Cinnyris

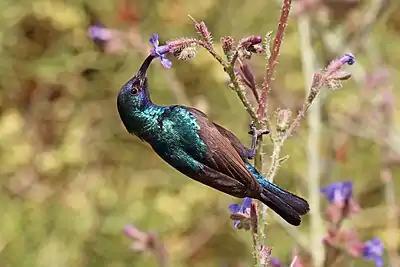
Male Palestine sunbird ("Cinnyris osea osea")

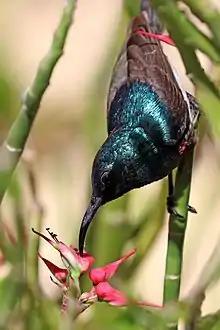
Male "Cinnyris sovimanga apolis"

Cinnyris is a genus of sunbirds. Its members are sometimes included in "Nectarinia". They are generally known as double-collared sunbirds because the fringe of their bib usually includes a band of contrastingly coloured feathers.